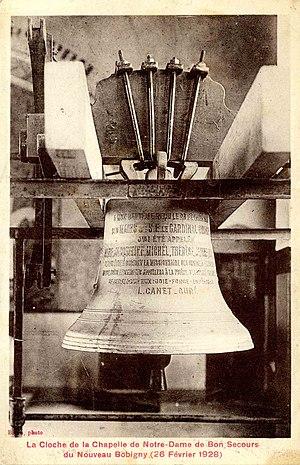
La cloche de Notre-Dame du Bon-Secours à Bobigny
L'église Notre-Dame-du-Bon-Secours est une église catholique de Bobigny en Seine-Saint-Denis. Elle est consacrée à Notre-Dame du Bon Secours.